ANO (political party)

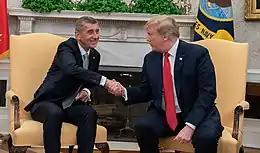
Andrej Babiš visits Donald Trump at the White House in March 2019.

On 20–21 October 2017, ANO won the 2017 Czech parliamentary election with 29.6% of the vote. ANO formed the short-lived first Babiš government with independent ministers on 13 December 2017, failing a vote of confidence on 16 January 2018. On 12 July 2018 the second Babiš government was formed, with the Social Democrats participating as the junior coalition partner. The cabinet received external support from the Communist Party of Bohemia and Moravia.